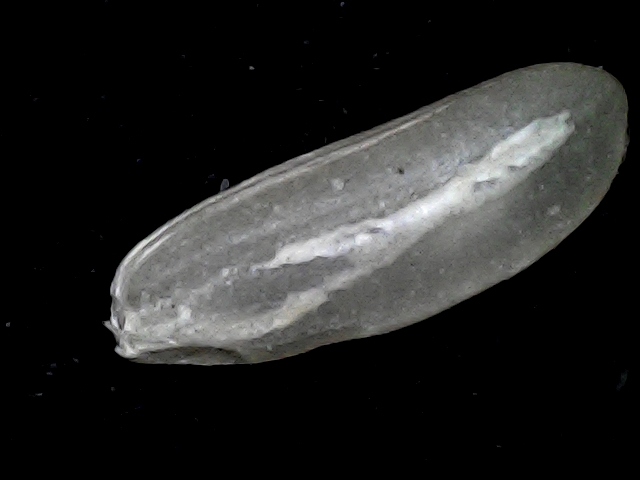
Rice variety: BD72